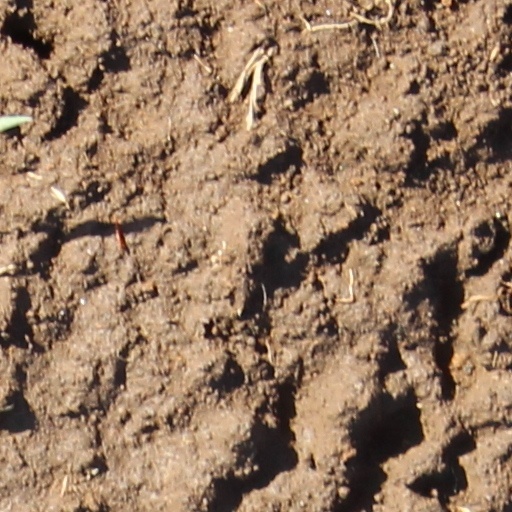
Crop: wheat